Jatiya Kabi Kazi Nazrul Islam University

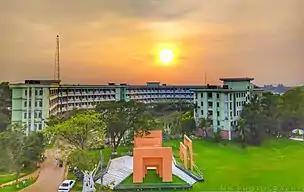

It is located at Namapara Battala,Trishal about 22 km from Mymensingh city center and 3 km from Dhaka-Mymensingh Highway.It is 100 km away from the capital city Dhaka.